AC power plugs and sockets: British and related types

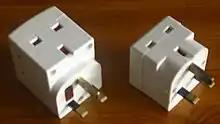
Tripler (left) and doubler (right). The tripler has a red fuse carrier visible.

BS 1363 sockets are commonly supplied with integral switches as a convenience, but switches are optional and did not form part of BS" "1363 until 1967.